Greenback, Tennessee

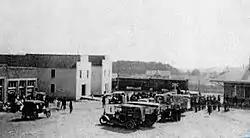
View along Morganton Road in Greenback in the 1910s; the Greenback Depot is partially visible on the right

In the late 1880s, the Knoxville Southern Railroad (not to be confused with the larger Southern Railway) began building a rail line connecting Knoxville with Blue Ridge, Georgia. Developers bought up the land surrounding this railroad's intersection with Morganton Road with plans to develop a town, initially known as "Allegheny" after the resort hotel to the south. Lots were sold, and a depot was constructed in 1891. Thompson moved his post office, still known as "Greenback," to the Swanay Brothers Store in the new town. The name "Greenback" gradually came to be favored over "Allegheny," and the railroad changed the name of the station to "Greenback" in 1897.